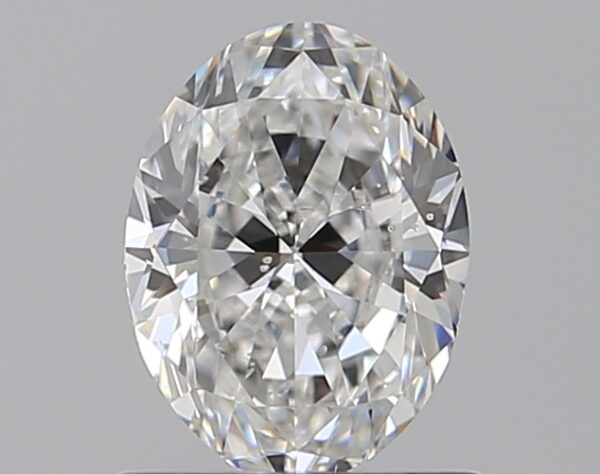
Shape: oval
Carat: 0.75
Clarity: SI1
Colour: E
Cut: VG
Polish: EX
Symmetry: VG
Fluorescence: F
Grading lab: GIA
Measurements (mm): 6.64 x 4.97 x 3.19